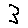
Label: 3